Chur

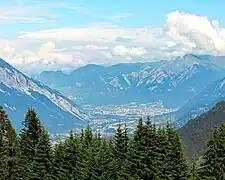
View of Chur from Versam

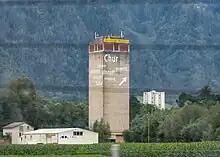
Mühleturm ("Mill Tower") Chur in 2011, before it was repainted as mural

Chur has an area (as of the 2004/09 survey) of . About 17.6% is used for agricultural purposes and 52.1% is forested. Of the rest of the land, 26.5% is settled (buildings or roads) and 3.9% is unproductive land. Over the past two decades (1979/85–2004/09) the amount of land that is settled has increased by and the agricultural land has decreased by .